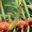
Label: caterpillar